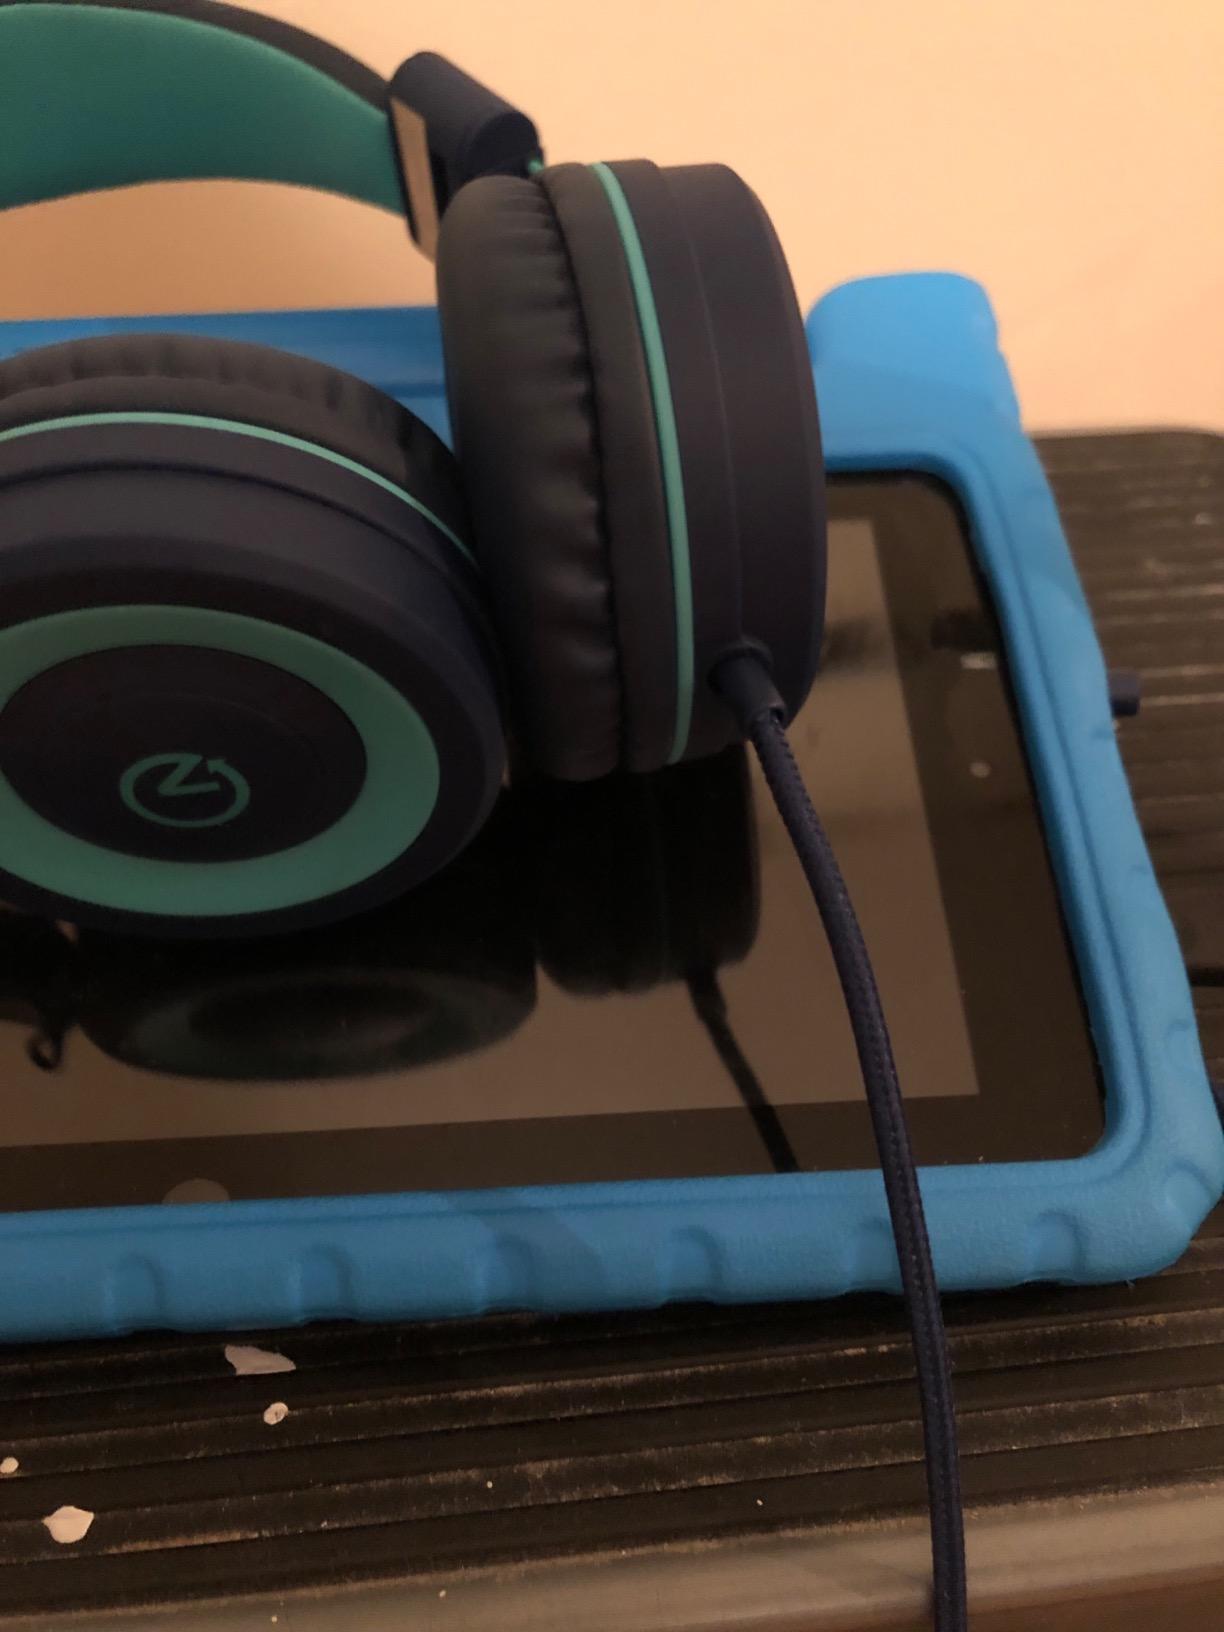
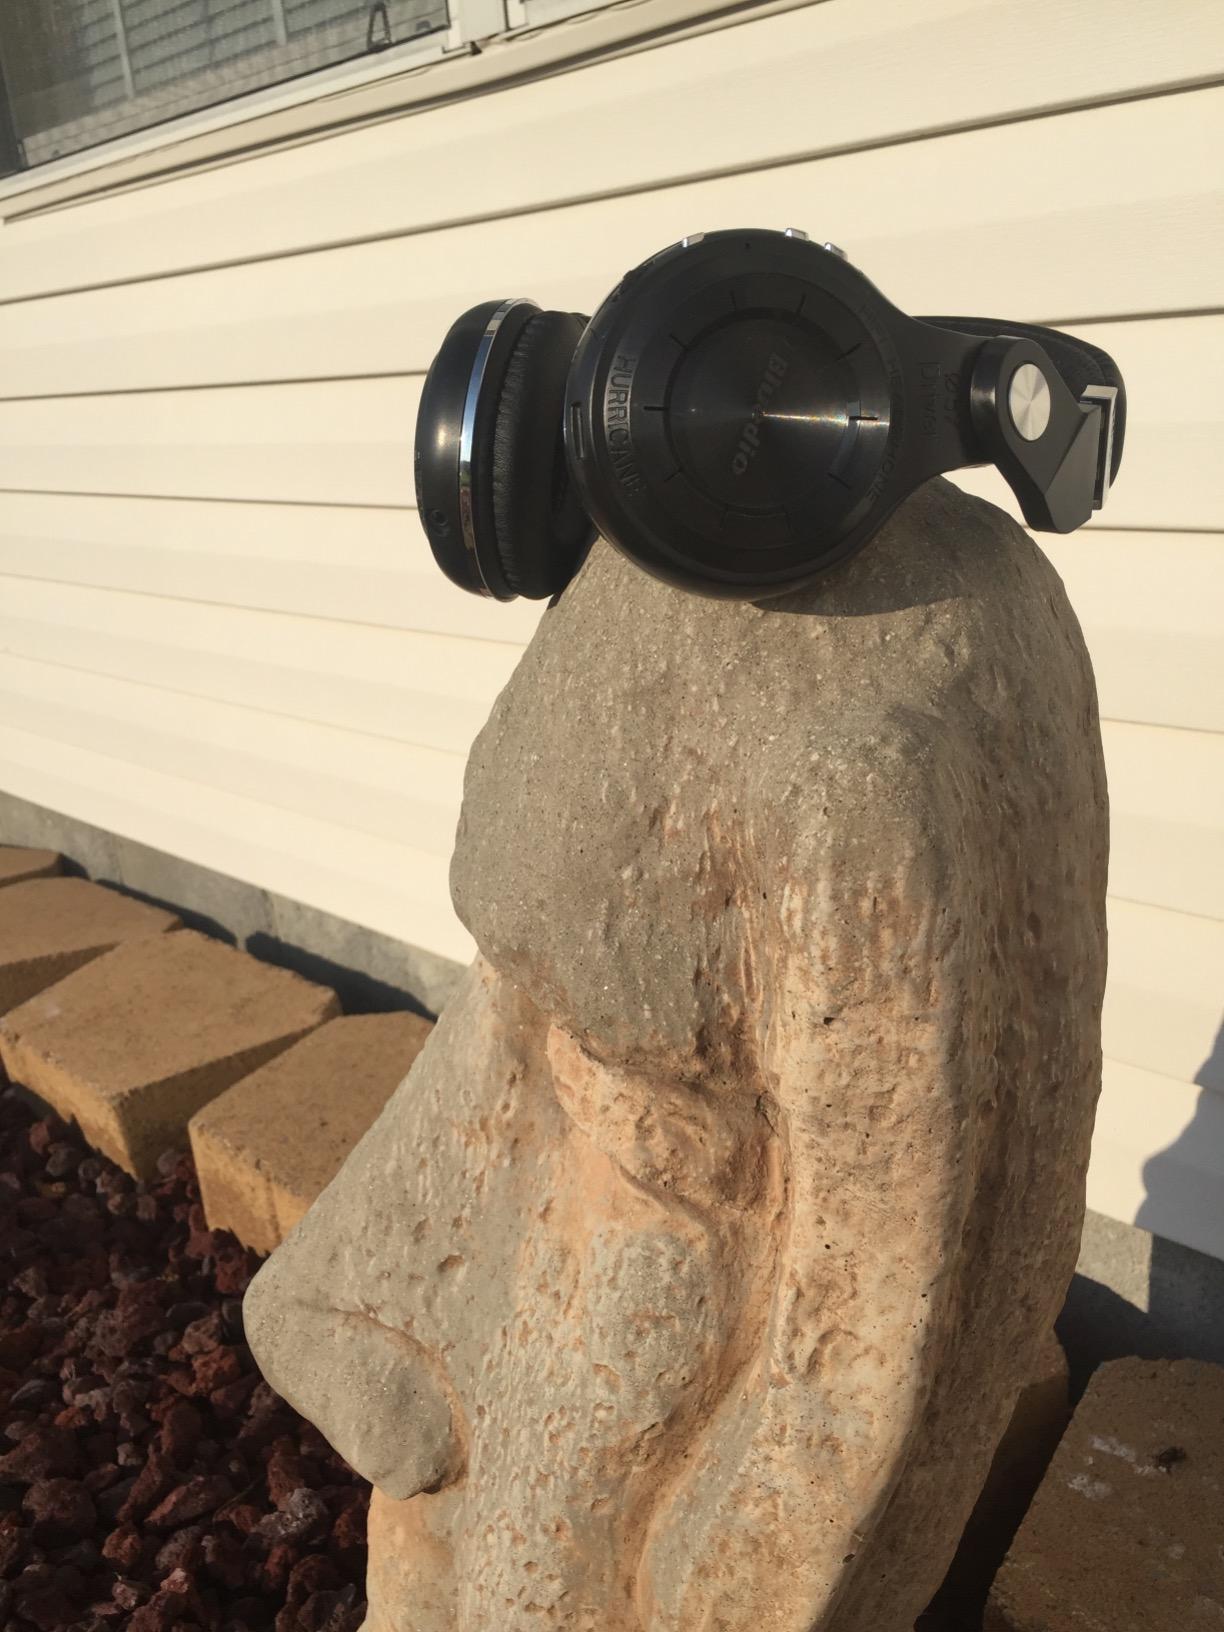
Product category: headphones
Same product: no